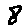
Label: 8